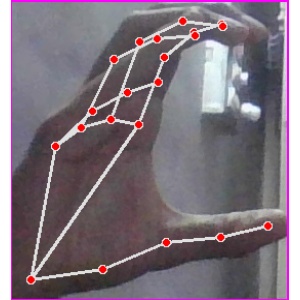
अक्षर: ऋ